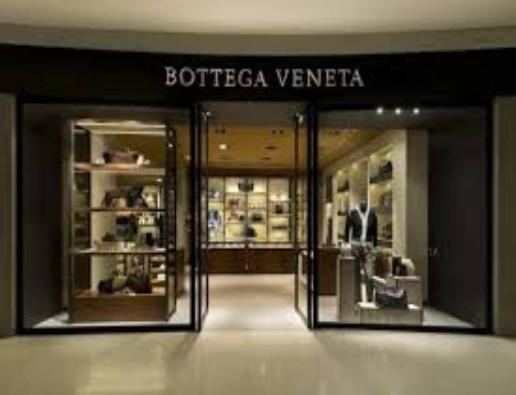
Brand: Bottega Veneta
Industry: Clothes